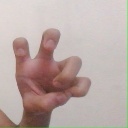
अक्षर: छ